Timeline of the Icelandic financial crisis

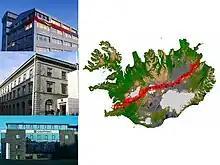
Headquarters of the three banks that collapsed in the autumn of 2008

The following is a timeline of the Icelandic financial crisis which began in earnest in mid September 2008. The combined assets of the three largest Icelandic banks amounted to ten times the country's total gross domestic product (GDP) at the time of their collapse. Two-thirds of the banks liabilities were denominated in a foreign currency. When the world's credit markets dried up, the banks were unable to refinance their loans and the government, as a lender of last resort, was unable to offer backing to the privately owned banks.